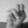
ASL letter: N